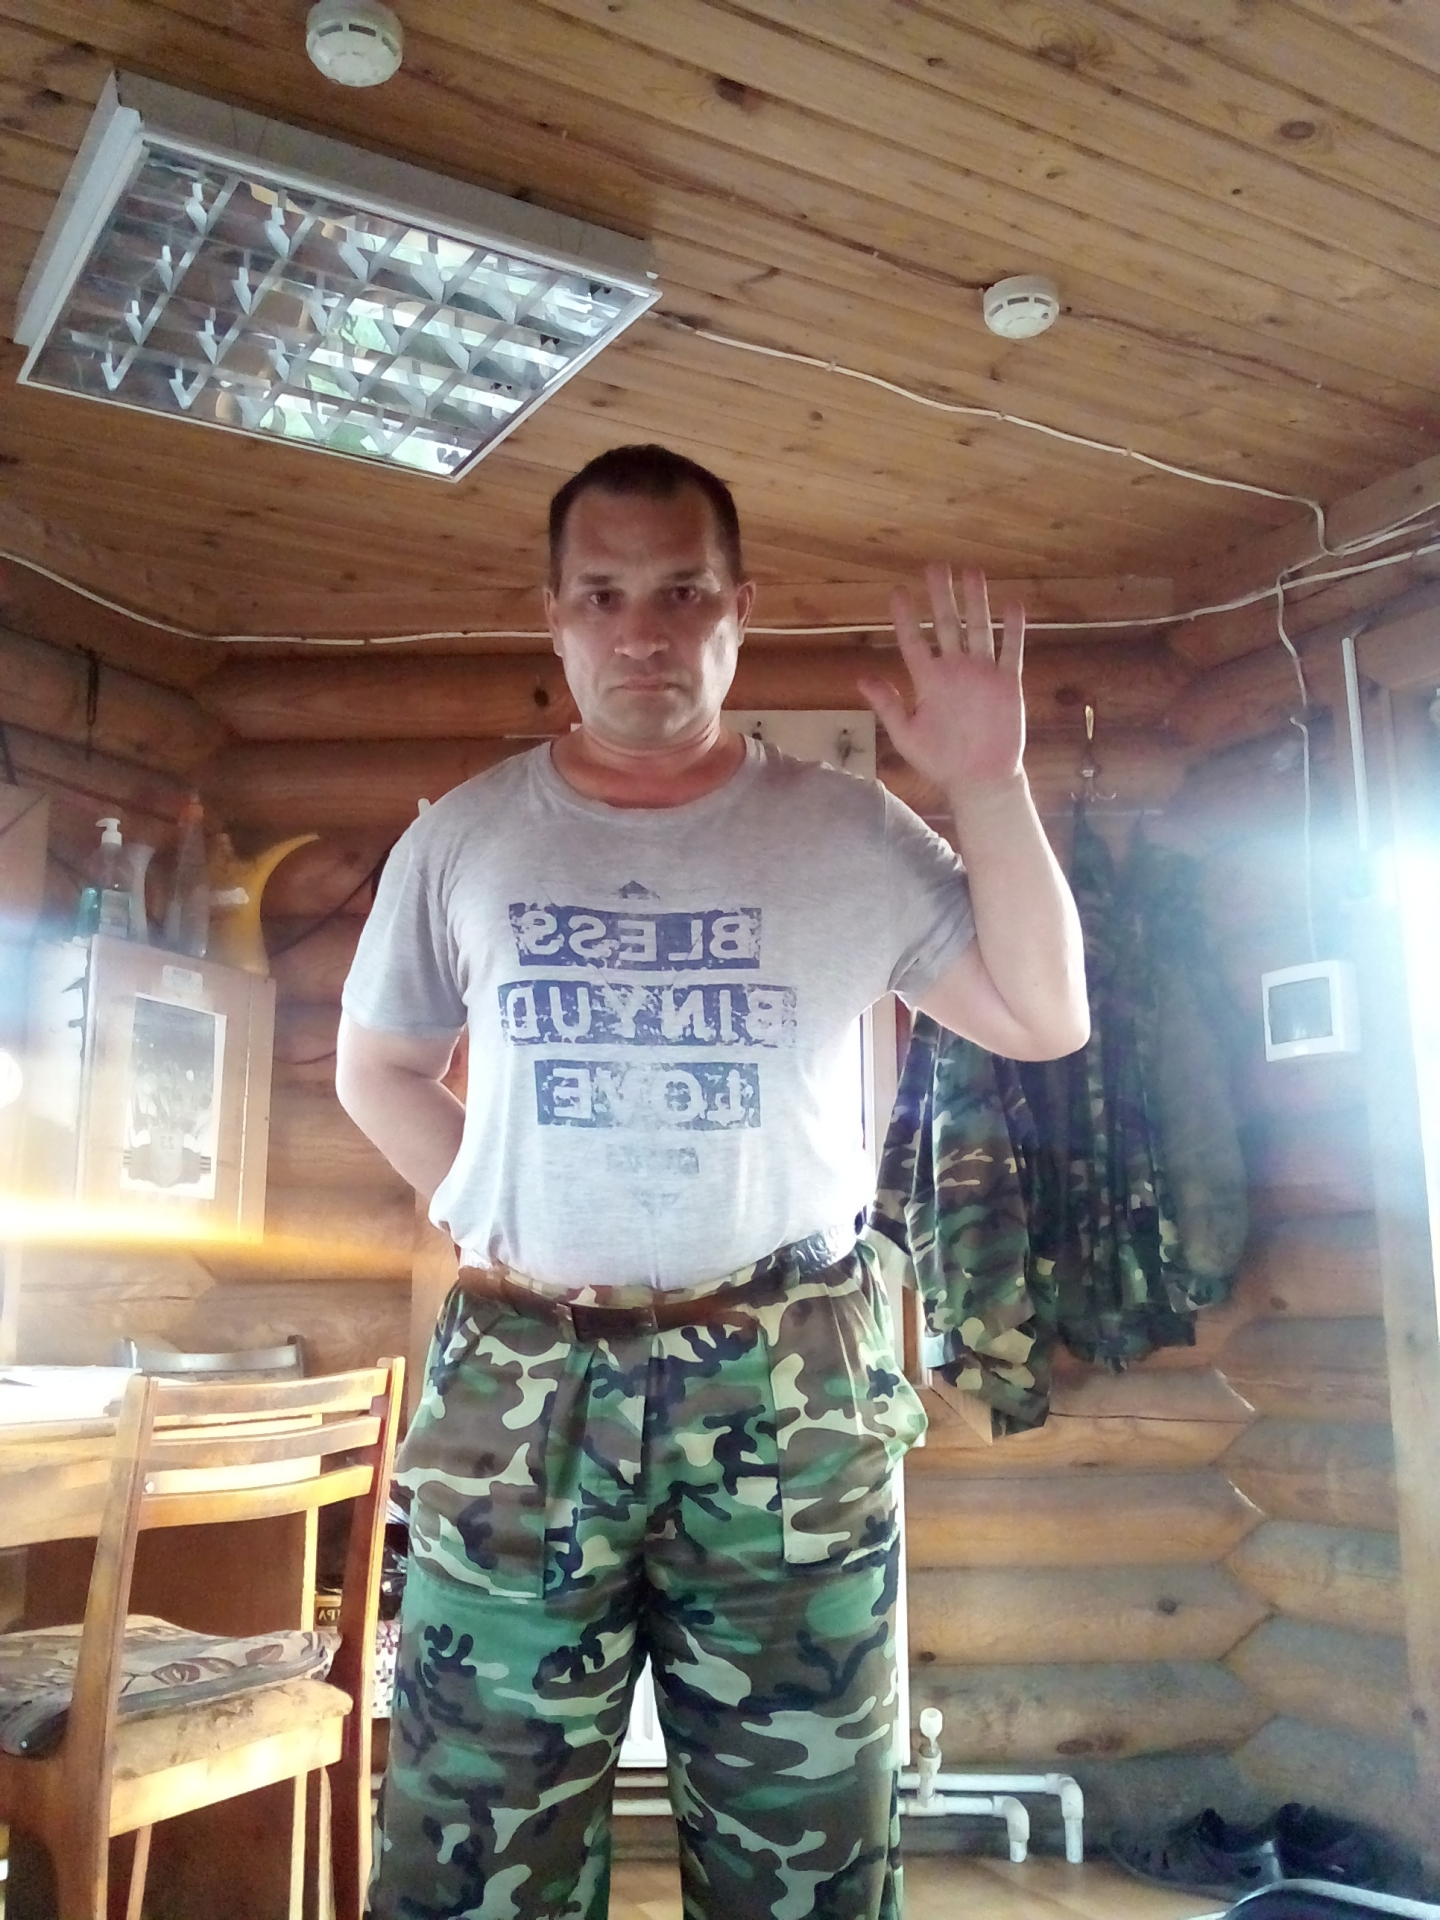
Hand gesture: palm